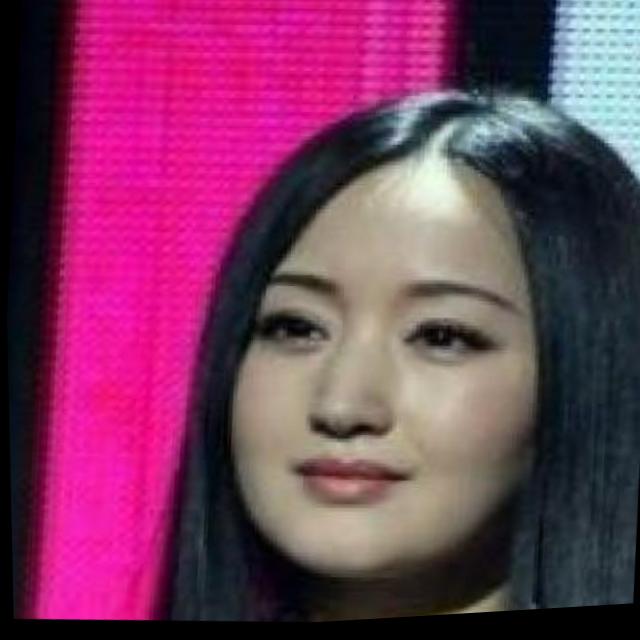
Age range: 21-44